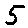
Label: 5